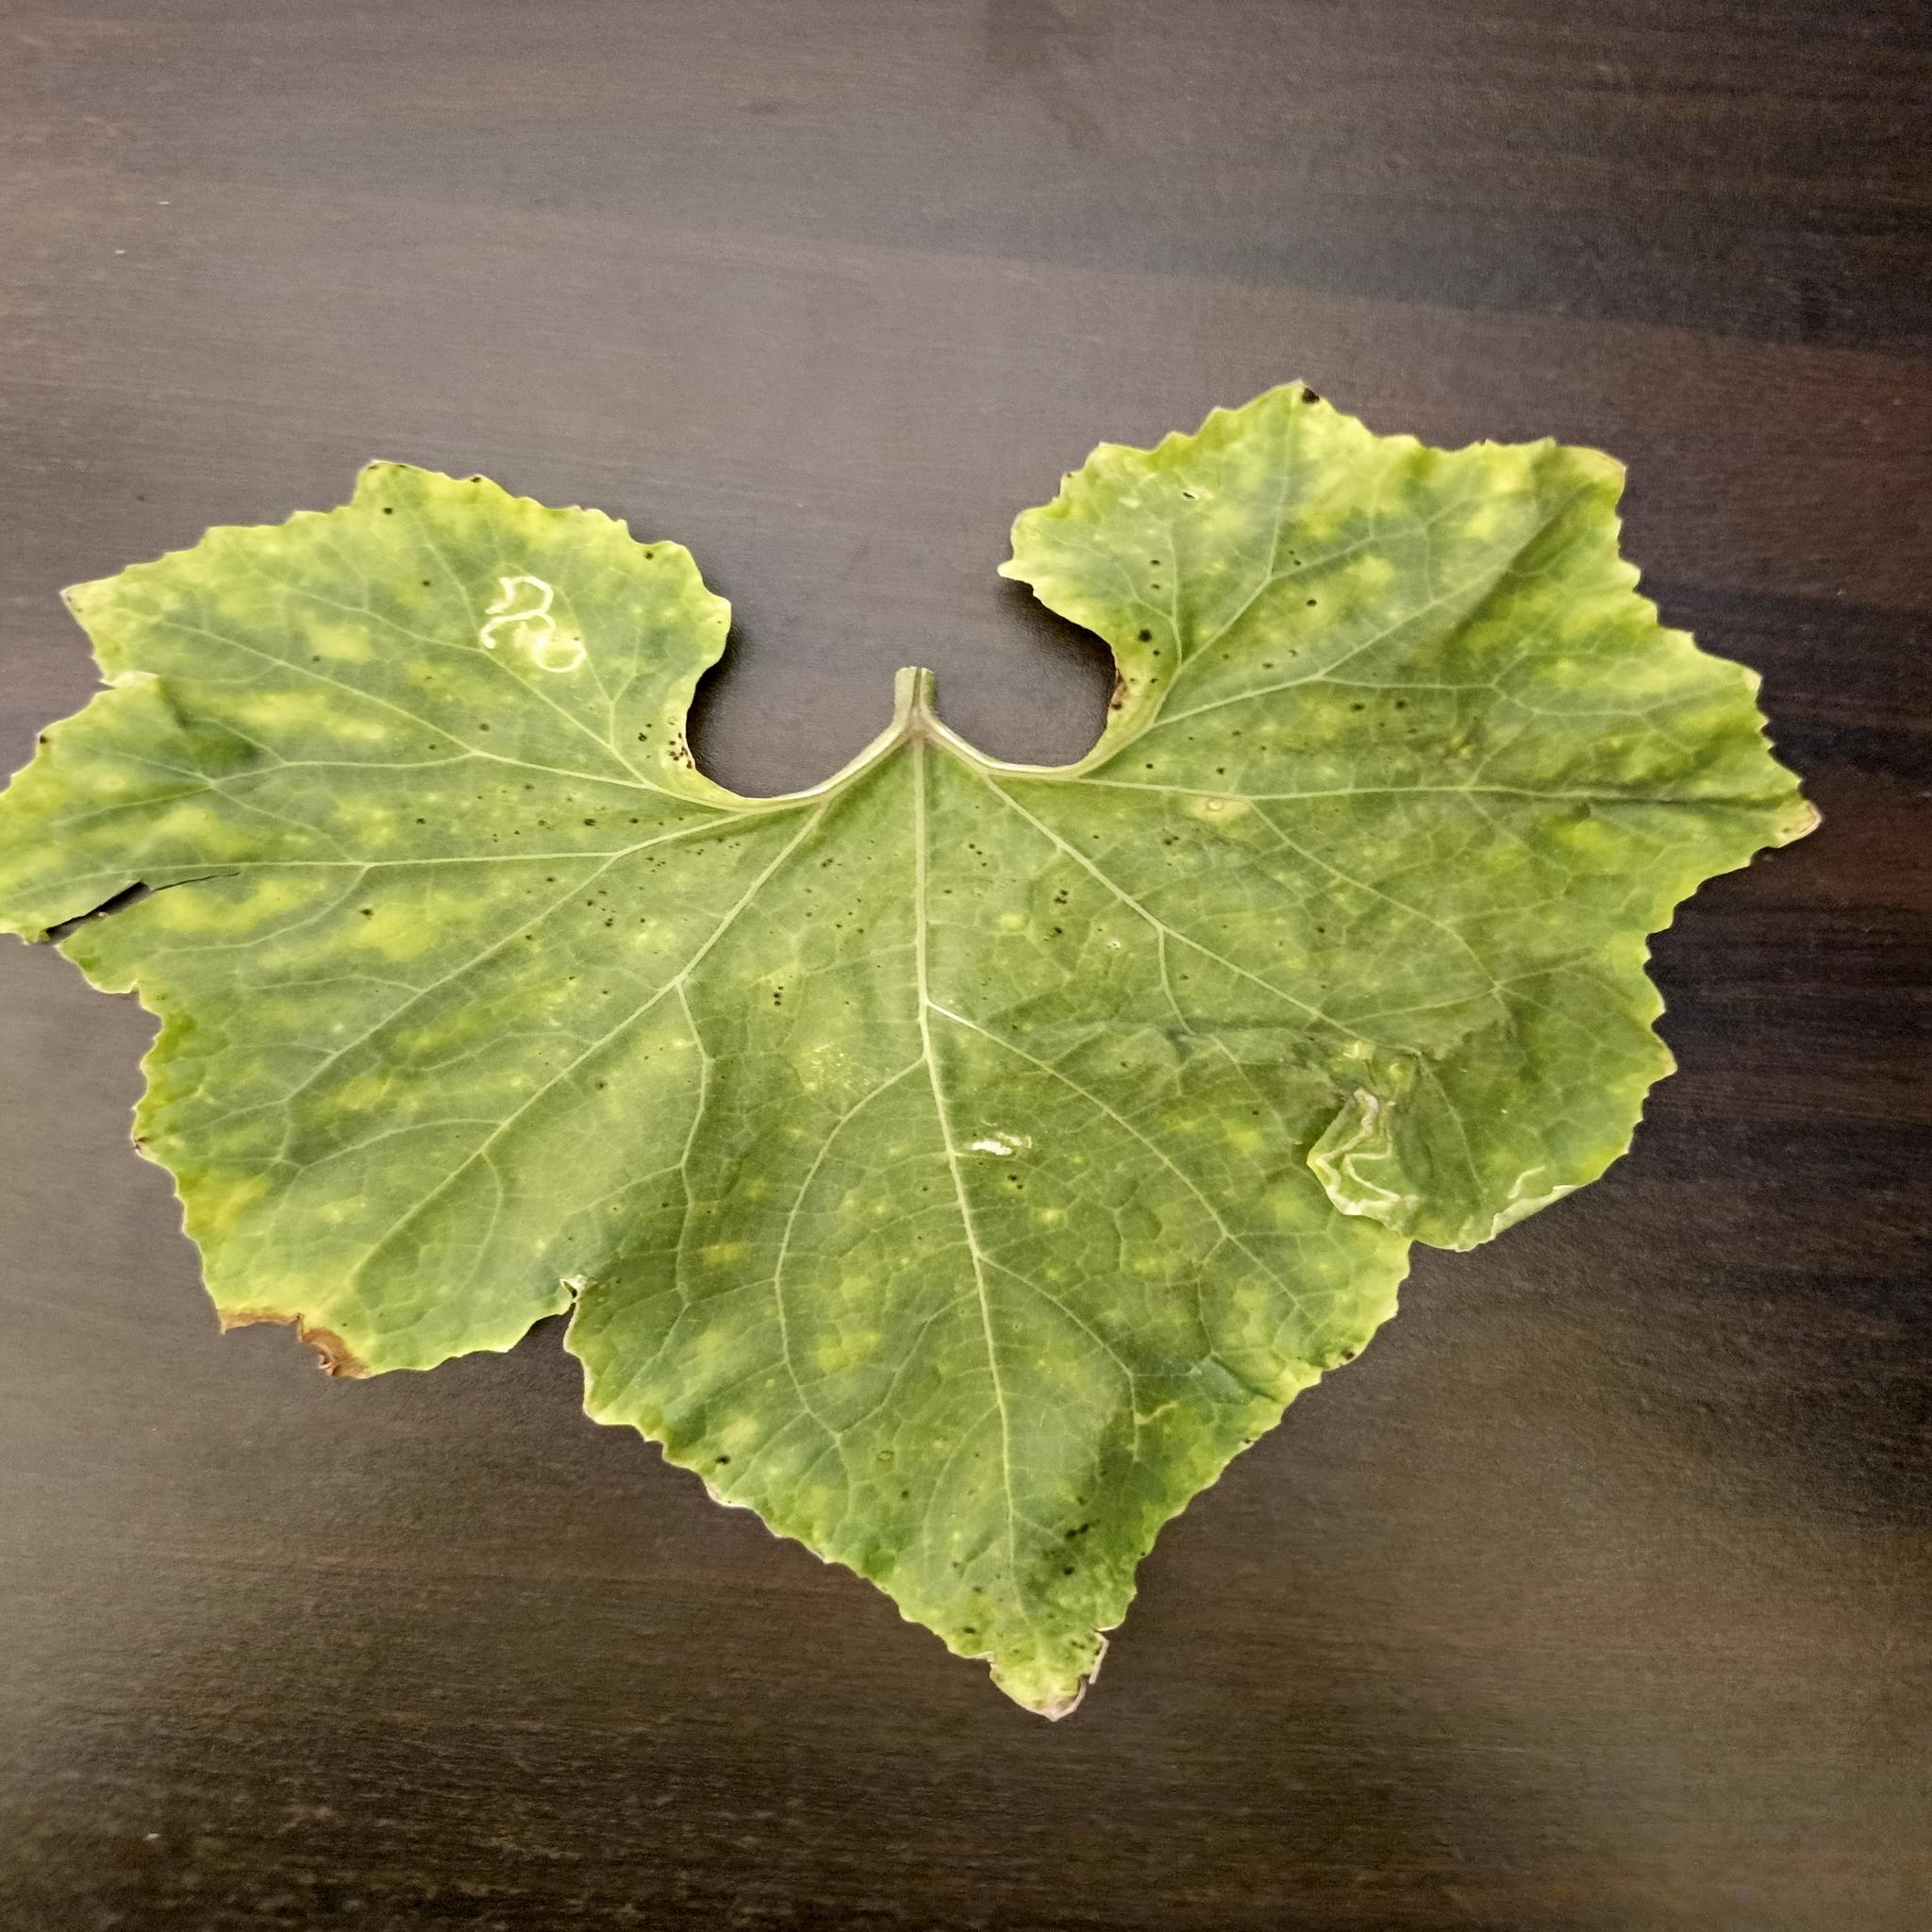
Label: Leaf curl